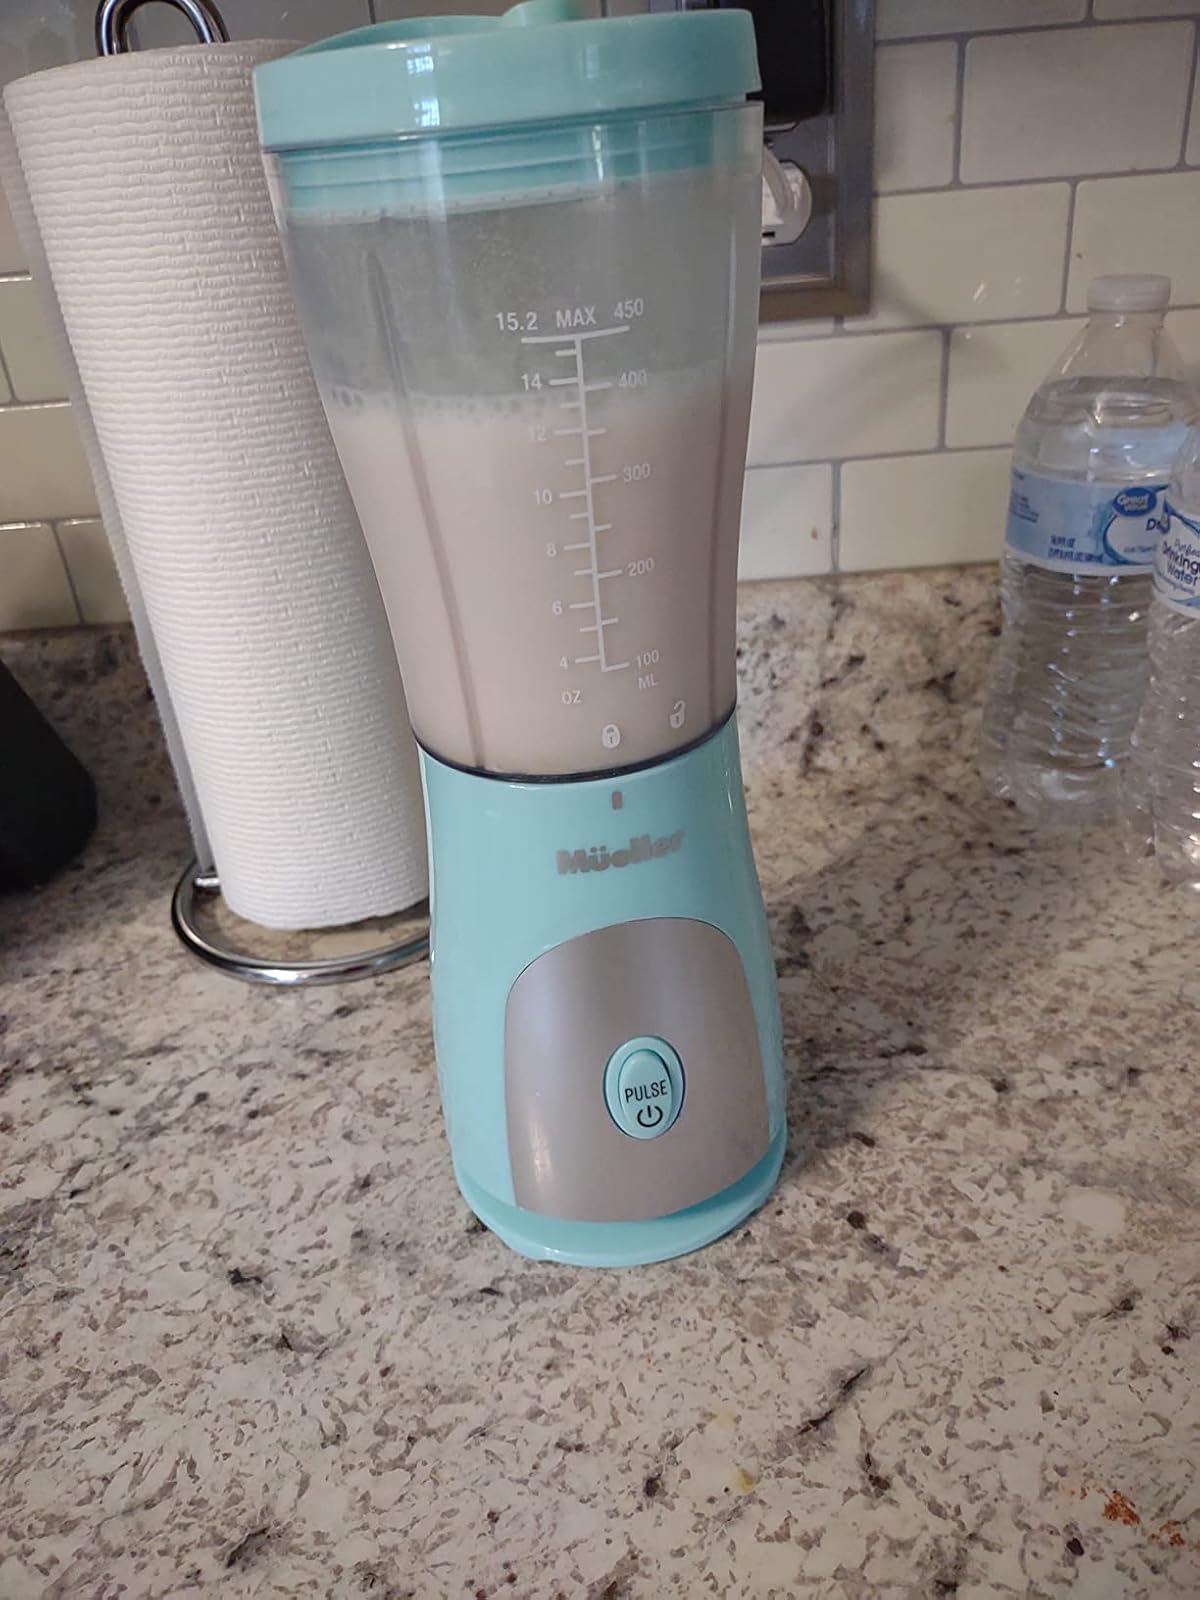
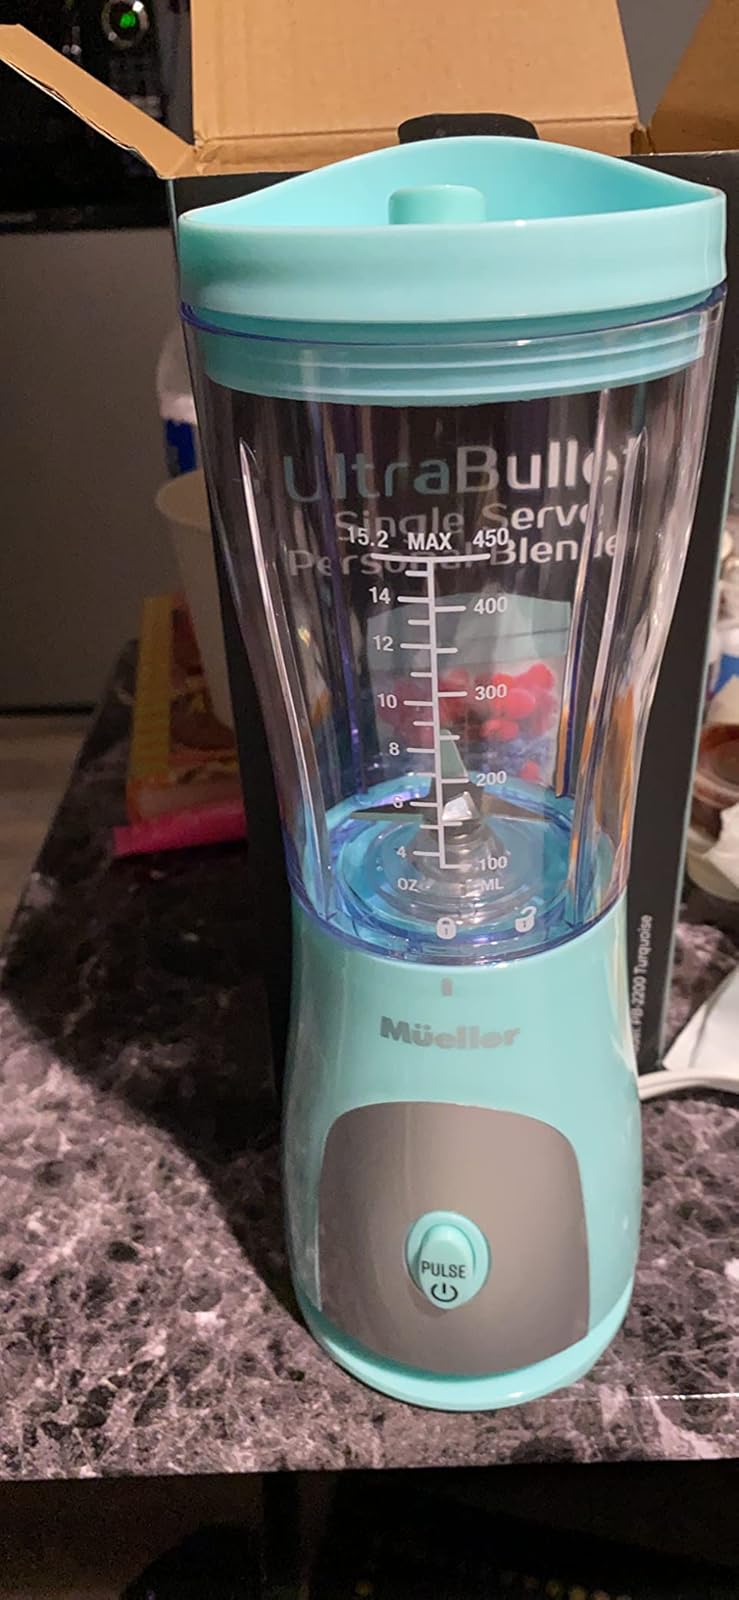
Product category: items_blender
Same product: yes